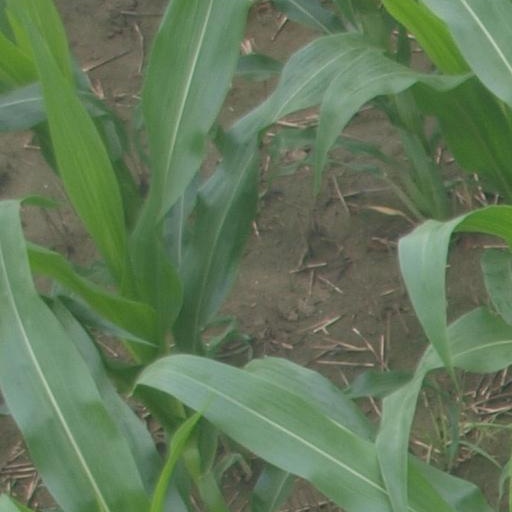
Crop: maize; corn